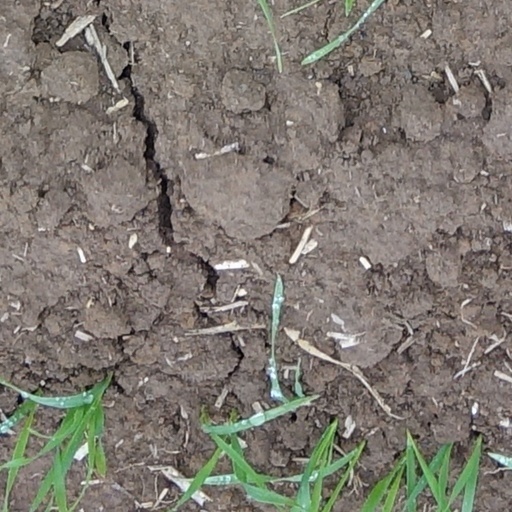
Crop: wheat